John Rodker

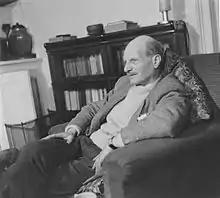
John Rodker, picture taken shortly before his death

John Rodker (18 December 1894 – 6 October 1955) was an English writer, modernist poet, and publisher of modernist writers.